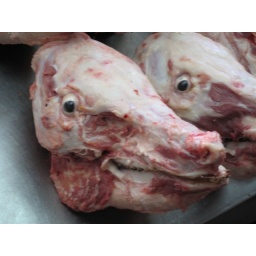
wide awake pigs in the market